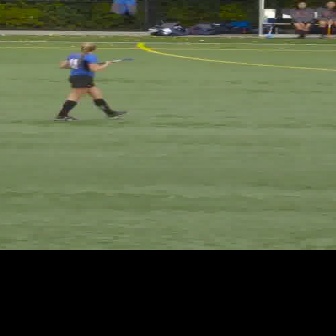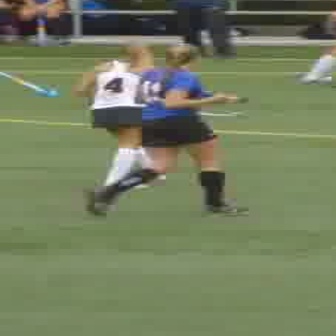
  Please identify the target specified by the bounding box [48,41,128,121] in the first image and locate it in the second image. Return the coordinates in [x_min,y_min,x_max,y_max] format.
Answer: [76,39,252,215]